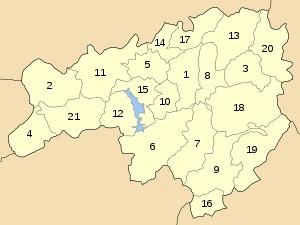
Le district régional de Karditsa est l'un des cinq districts régionaux de la périphérie de Thessalie, en Grèce. Il a remplacé le nome de Karditsa au 1ᵉʳ janvier 2011 dans le cadre de la réforme Kallikratis.